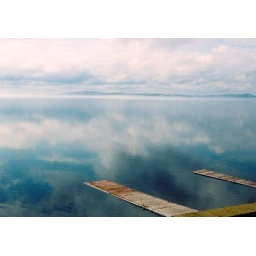
Fog and a heavy cloud base over Lake Wanapitei early in the morning.